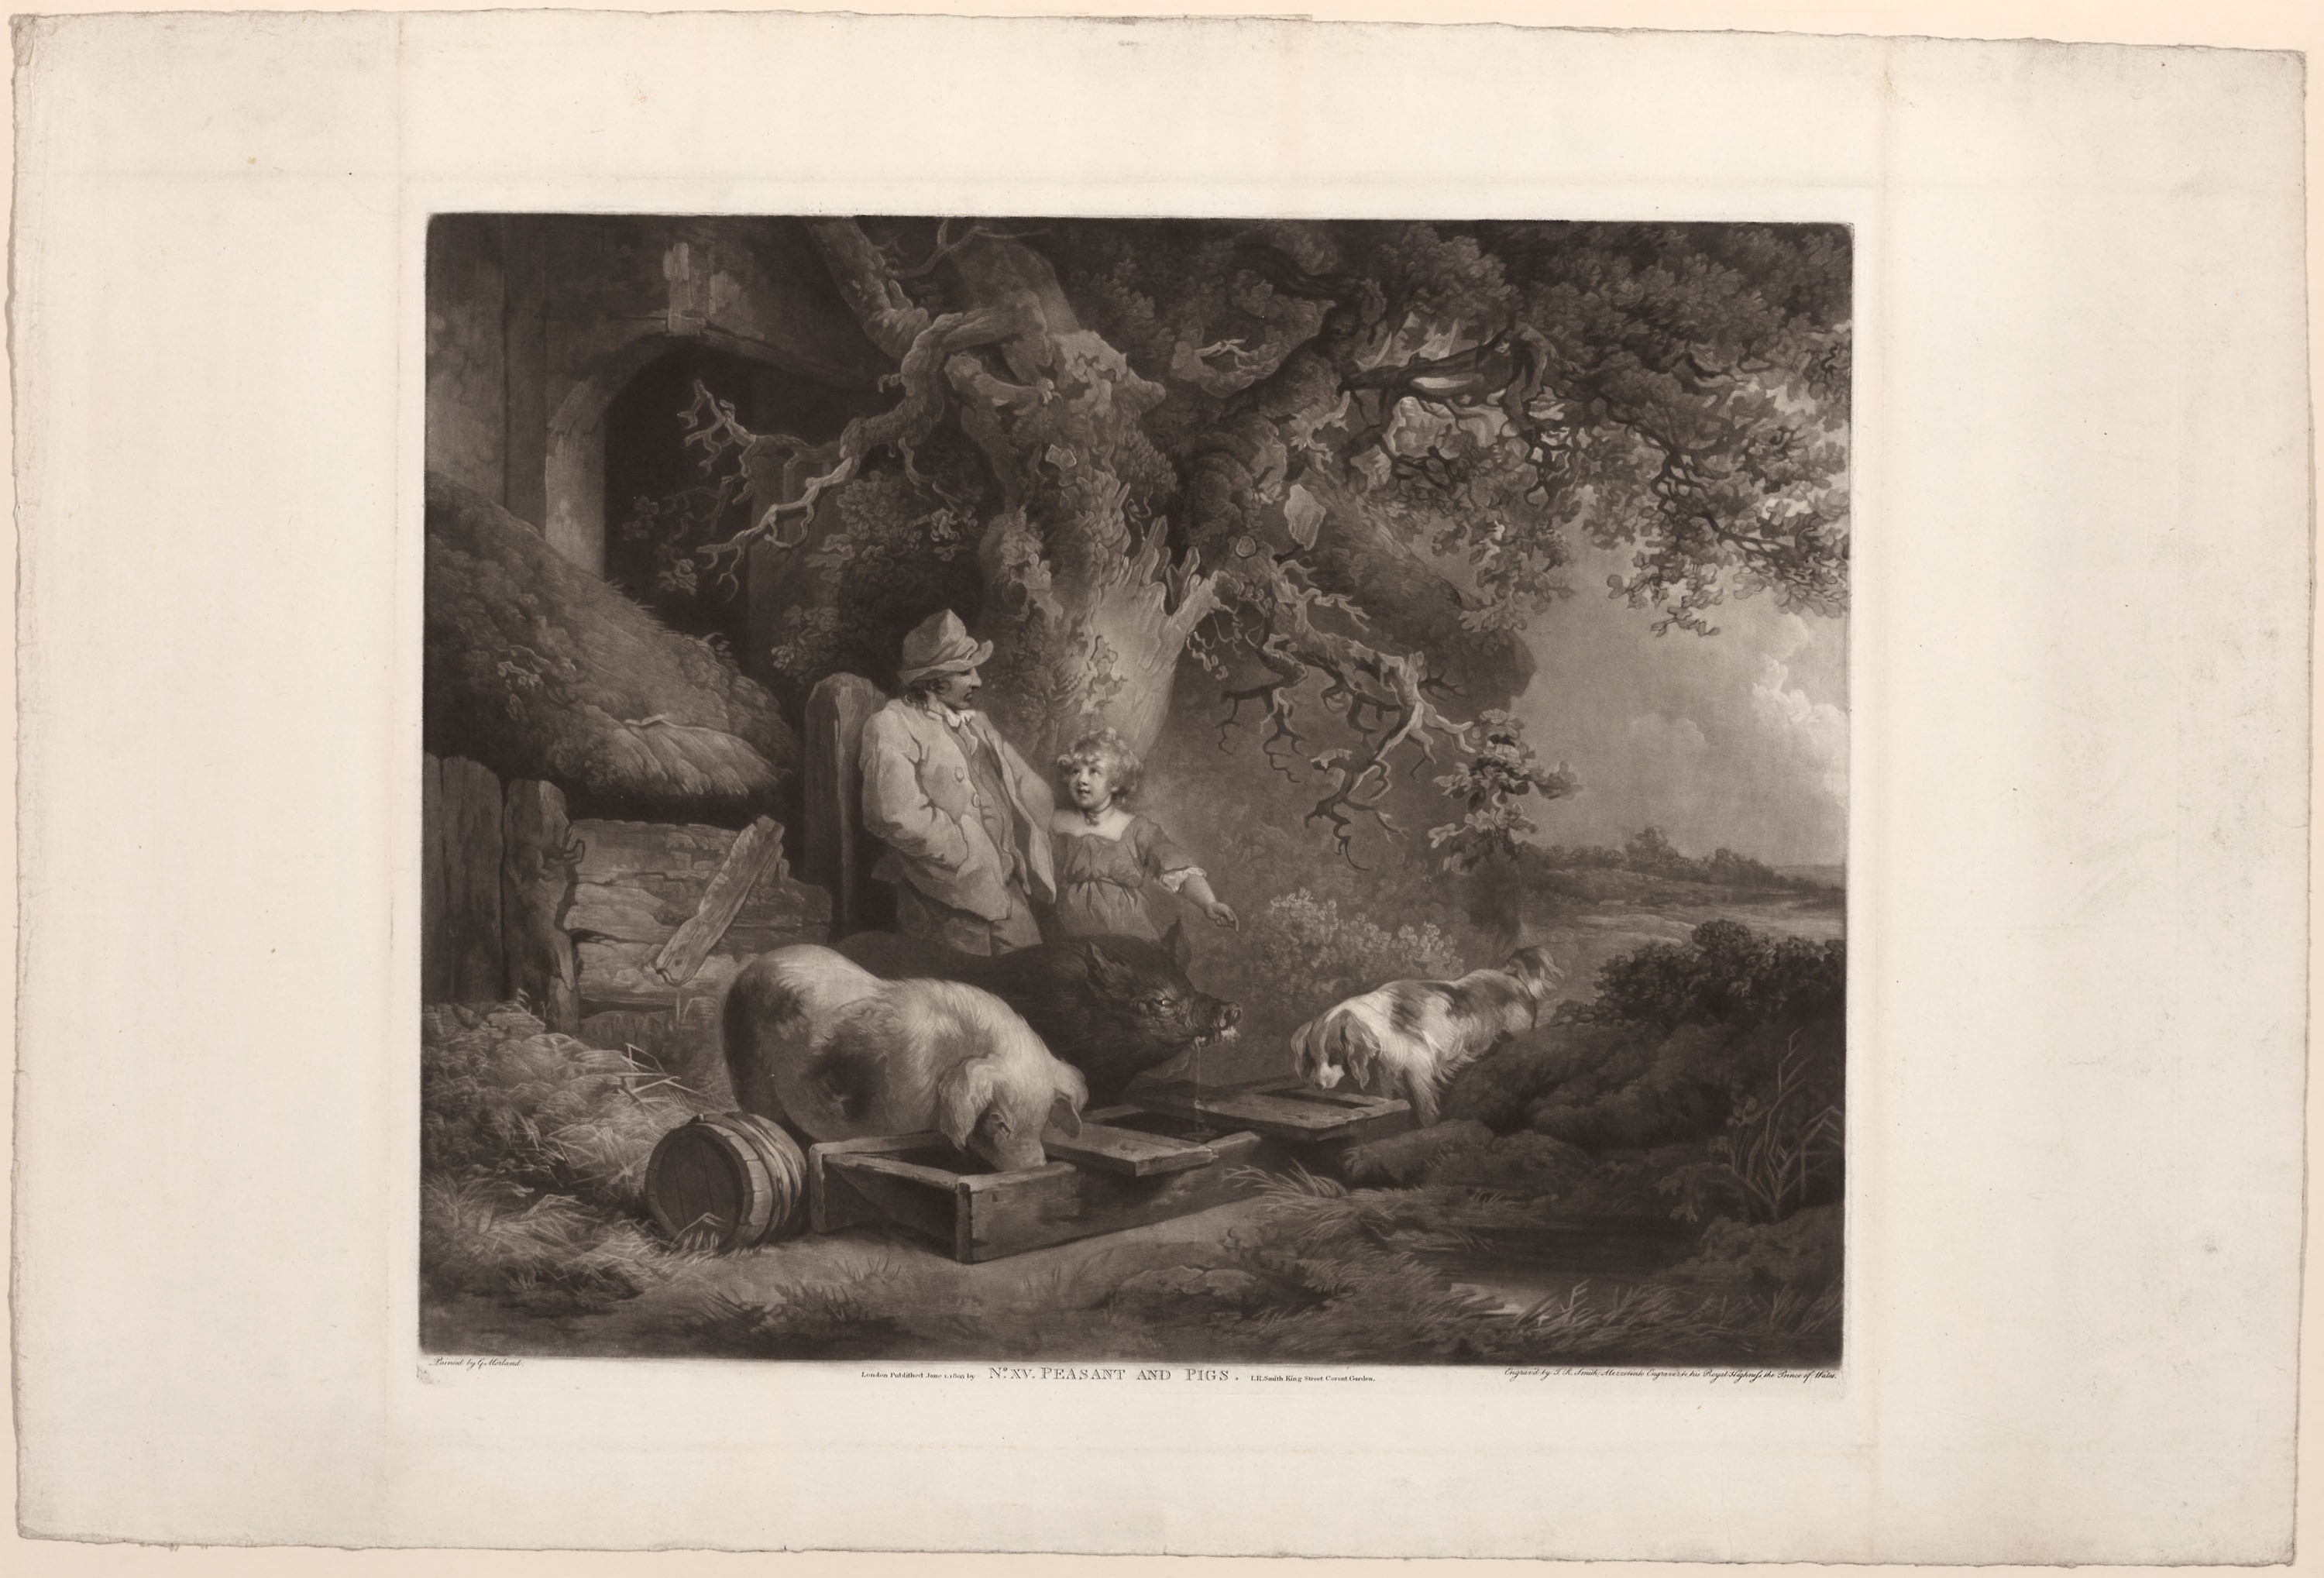
photograph, picture frame, art, painting, black and white, modern art, artwork, still life photography, history, stock photography, visual arts, drawing, art gallery